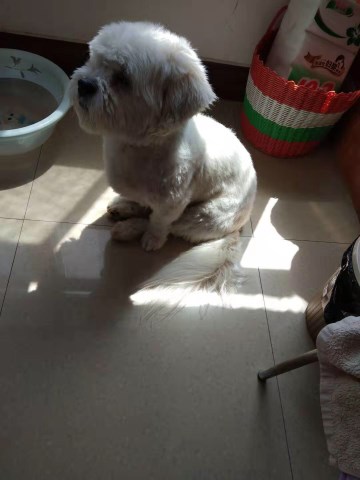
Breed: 3336-n000121-chinese_rural_dog